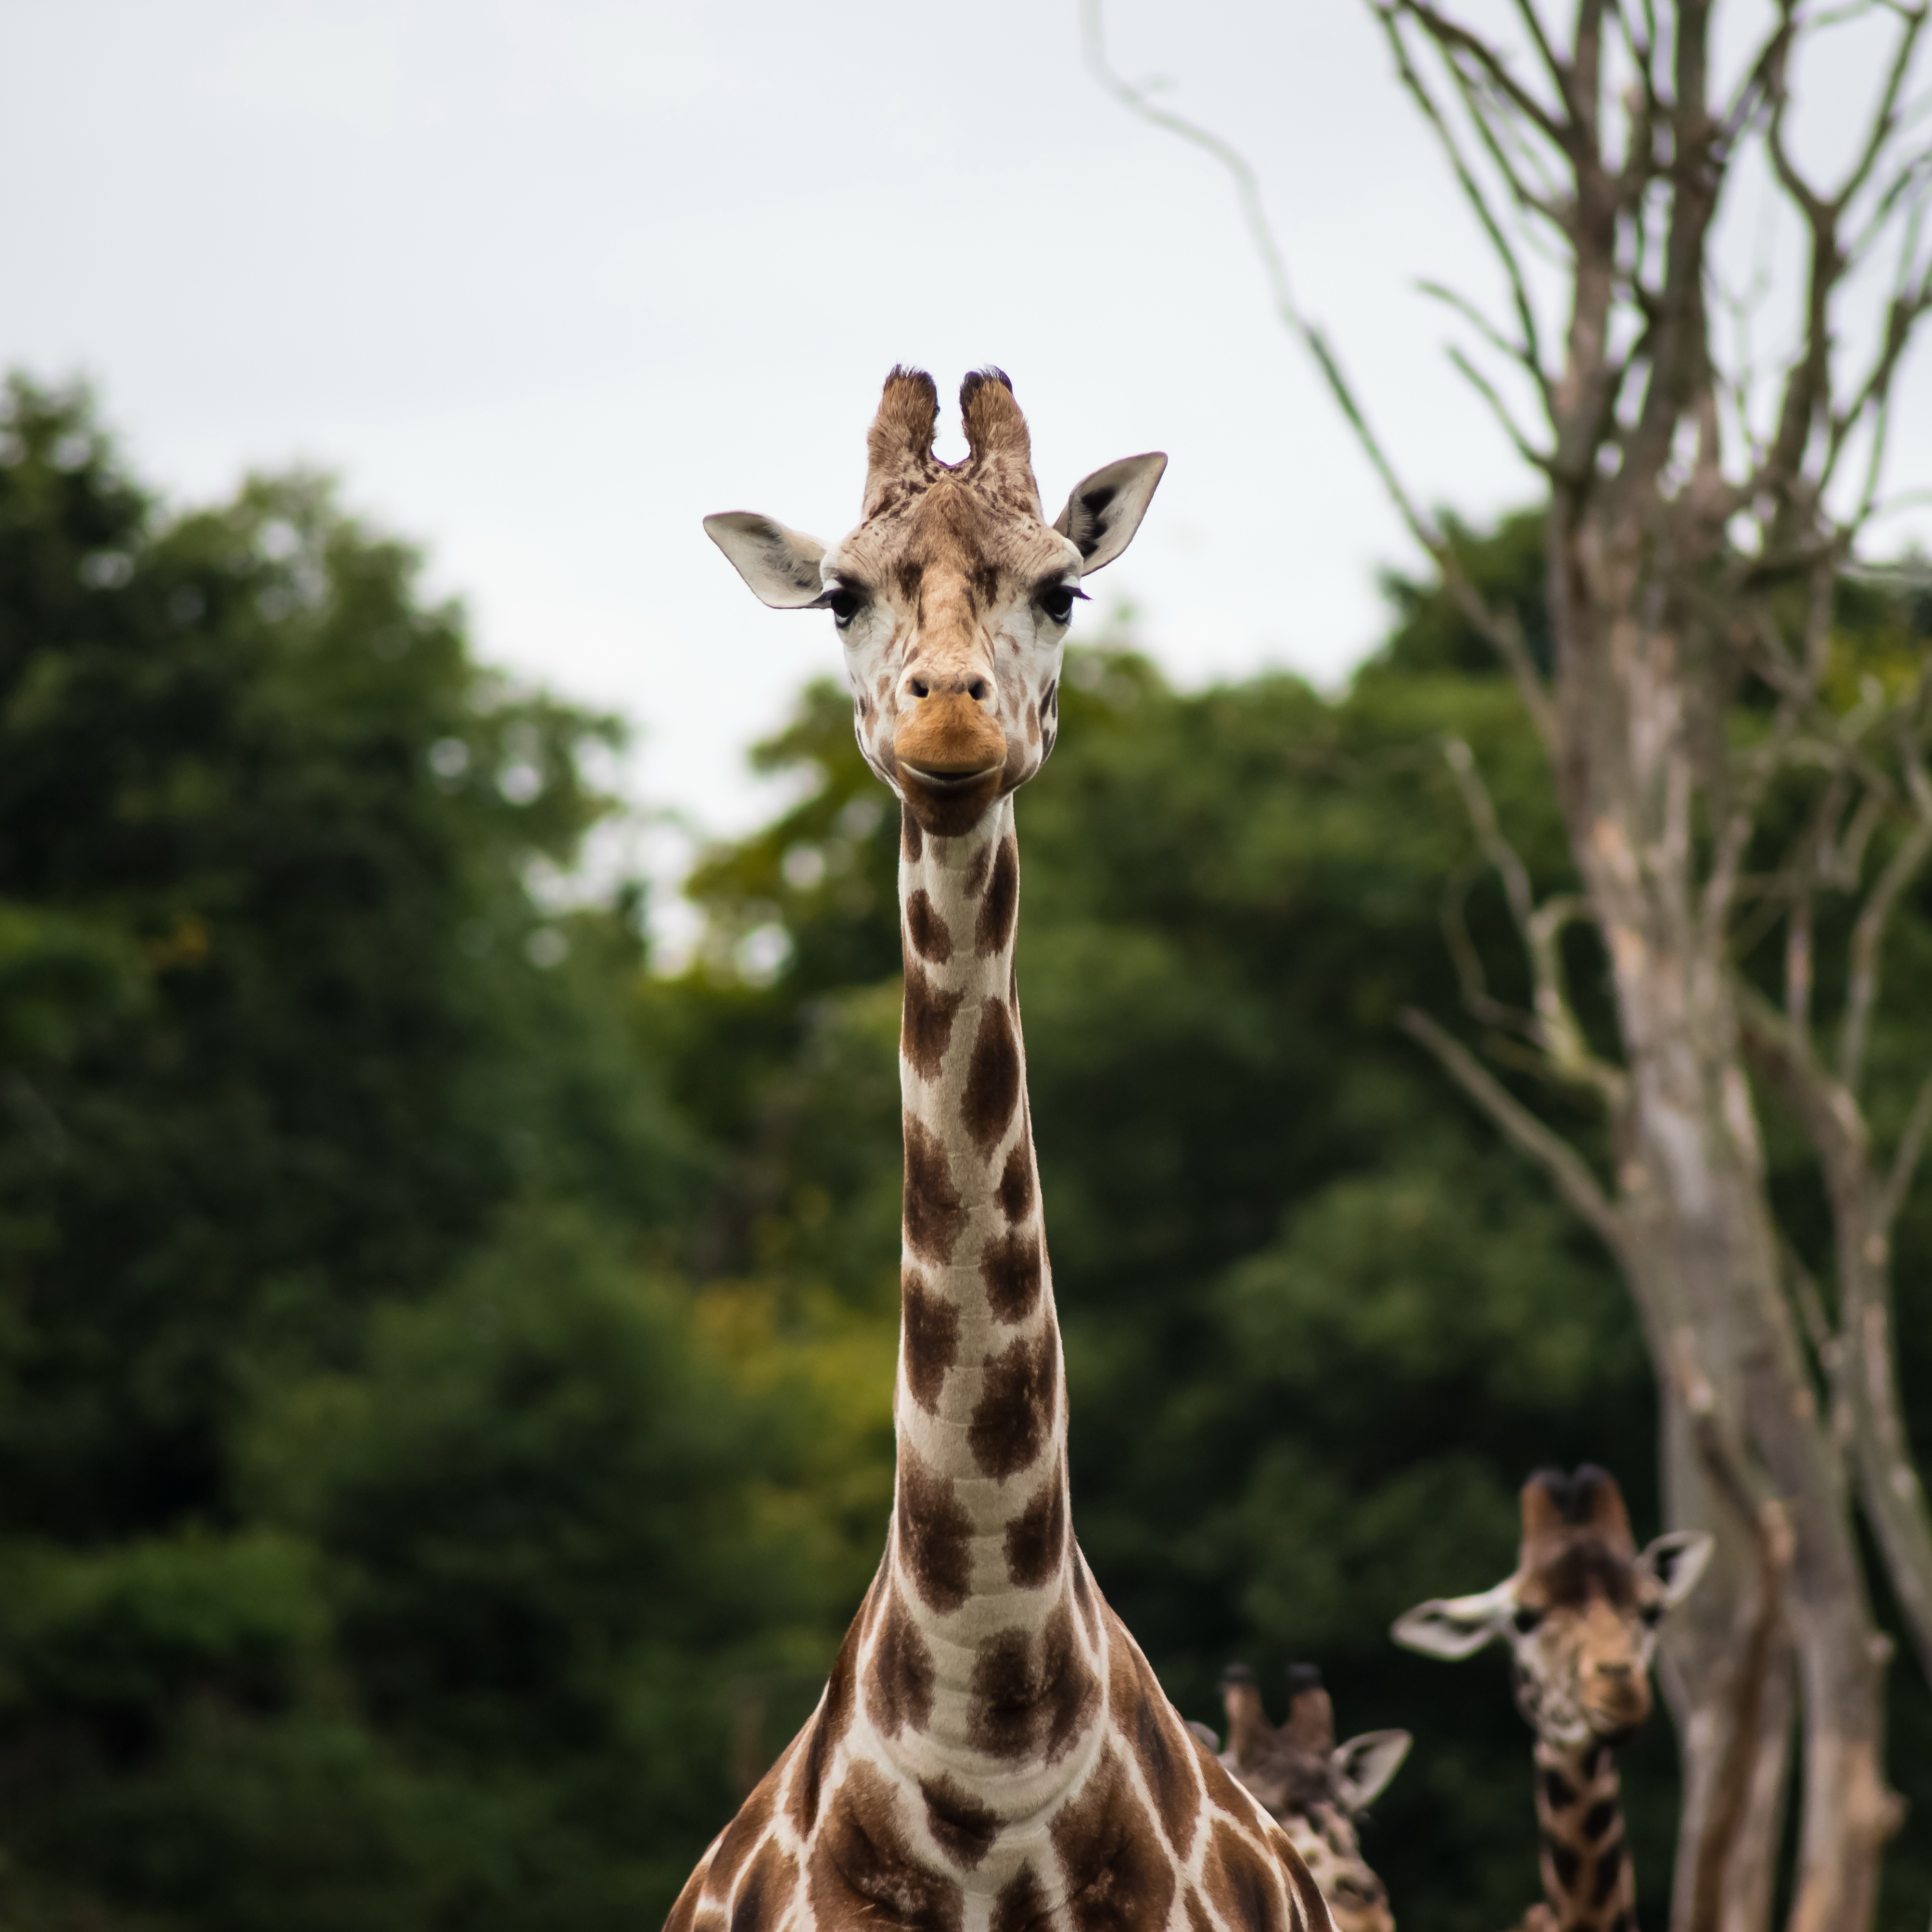
wildlife, zoo, jungle, africa, mammal, fauna, savanna, giraffe, animals, vertebrate, giraffes, safari, south africa, giraffidae